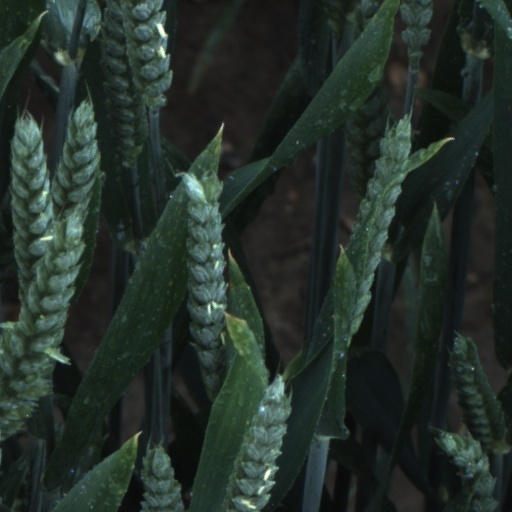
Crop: wheat